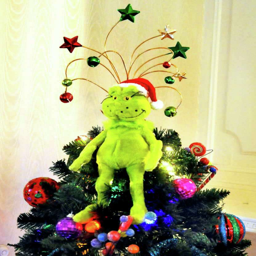
one of the trees at festival features person who stole christmas .